Divine Comedy

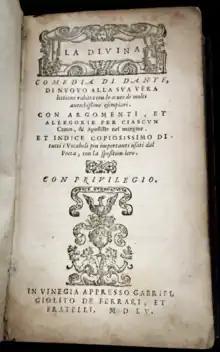
First edition to name the poem "Divina Comedia", 1555

After an initial ascension, Beatrice guides Dante through the nine celestial spheres of Heaven. These are concentric and spherical, as in Aristotelian and Ptolemaic cosmology. While the structures of the "Inferno" and "Purgatorio" were based on different classifications of sin, the structure of the "Paradiso" is based on the four cardinal virtues and the three theological virtues.